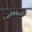
Label: caterpillar